Hersheypark

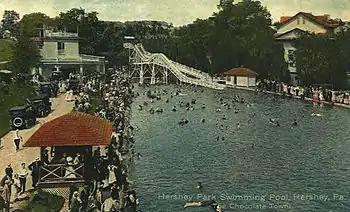
Hersheypark's second pool, circa 1924–1928

The park has had several pools, the first located next to Spring Creek in Comet Hollow, the area themed as The Hollow as of 2018. The first pool operated from 1908 until 1911, which included a toboggan-slide ride called Shoot-the-Chutes. This pool was replaced by a cement pool which opened in 1912 and remained in use through the 1928 season.